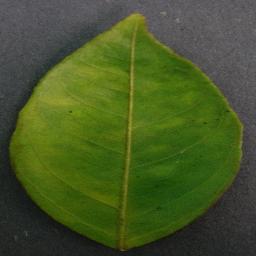
Label: Orange___Haunglongbing_(Citrus_greening)